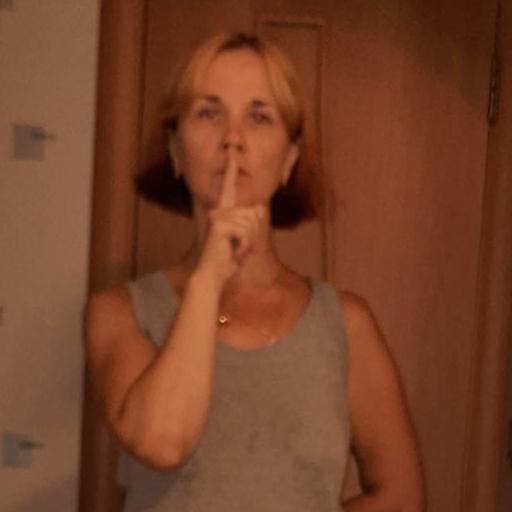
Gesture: mute